Purdue Boilermakers football

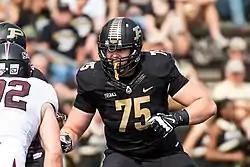
David Hedelin in the all-black Purdue uniforms.

In 2002, Purdue changed from its black home jersey to an old gold jersey. The old gold uniforms had white numerals and black outline for home games, and white uniforms with old gold numbers and back outline for away games. Some complained that the numerals on the jersey were too hard to see, so in 2003 they changed to an old gold jersey with black numerals outlined in white, and white pants with two black stripes down the sides. After losing their opening game at home to Bowling Green, Tiller and the team decided to dump the gold jerseys and go back to the black uniforms. After they changed back to the black uniforms, the team came out to "Back in Black" by AC/DC for every home game in 2003. Since then, Purdue has stayed with the black uniforms. In one game against Wisconsin in 2006, the Boilermakers wore the black jersey with black pants. They had not sported an all-black look at home since the last game of the season in 1996 against Indiana.